Da Nang International Airport

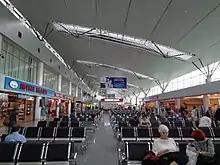
Inside the International Terminal of Da Nang Airport

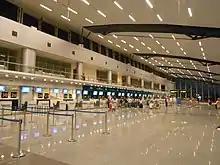
Departures hall

Da Nang International Airport has two paved, parallel runways (17–35 orientation) capable of handling large, modern aircraft such as Boeing 747s, 767s and Airbus A320s. Traffic volume at Da Nang averages 100 to 150 flights every 24 hours. Annual traffic was circa 1.45 million in 2007 and is expected to reach four million by 2020.